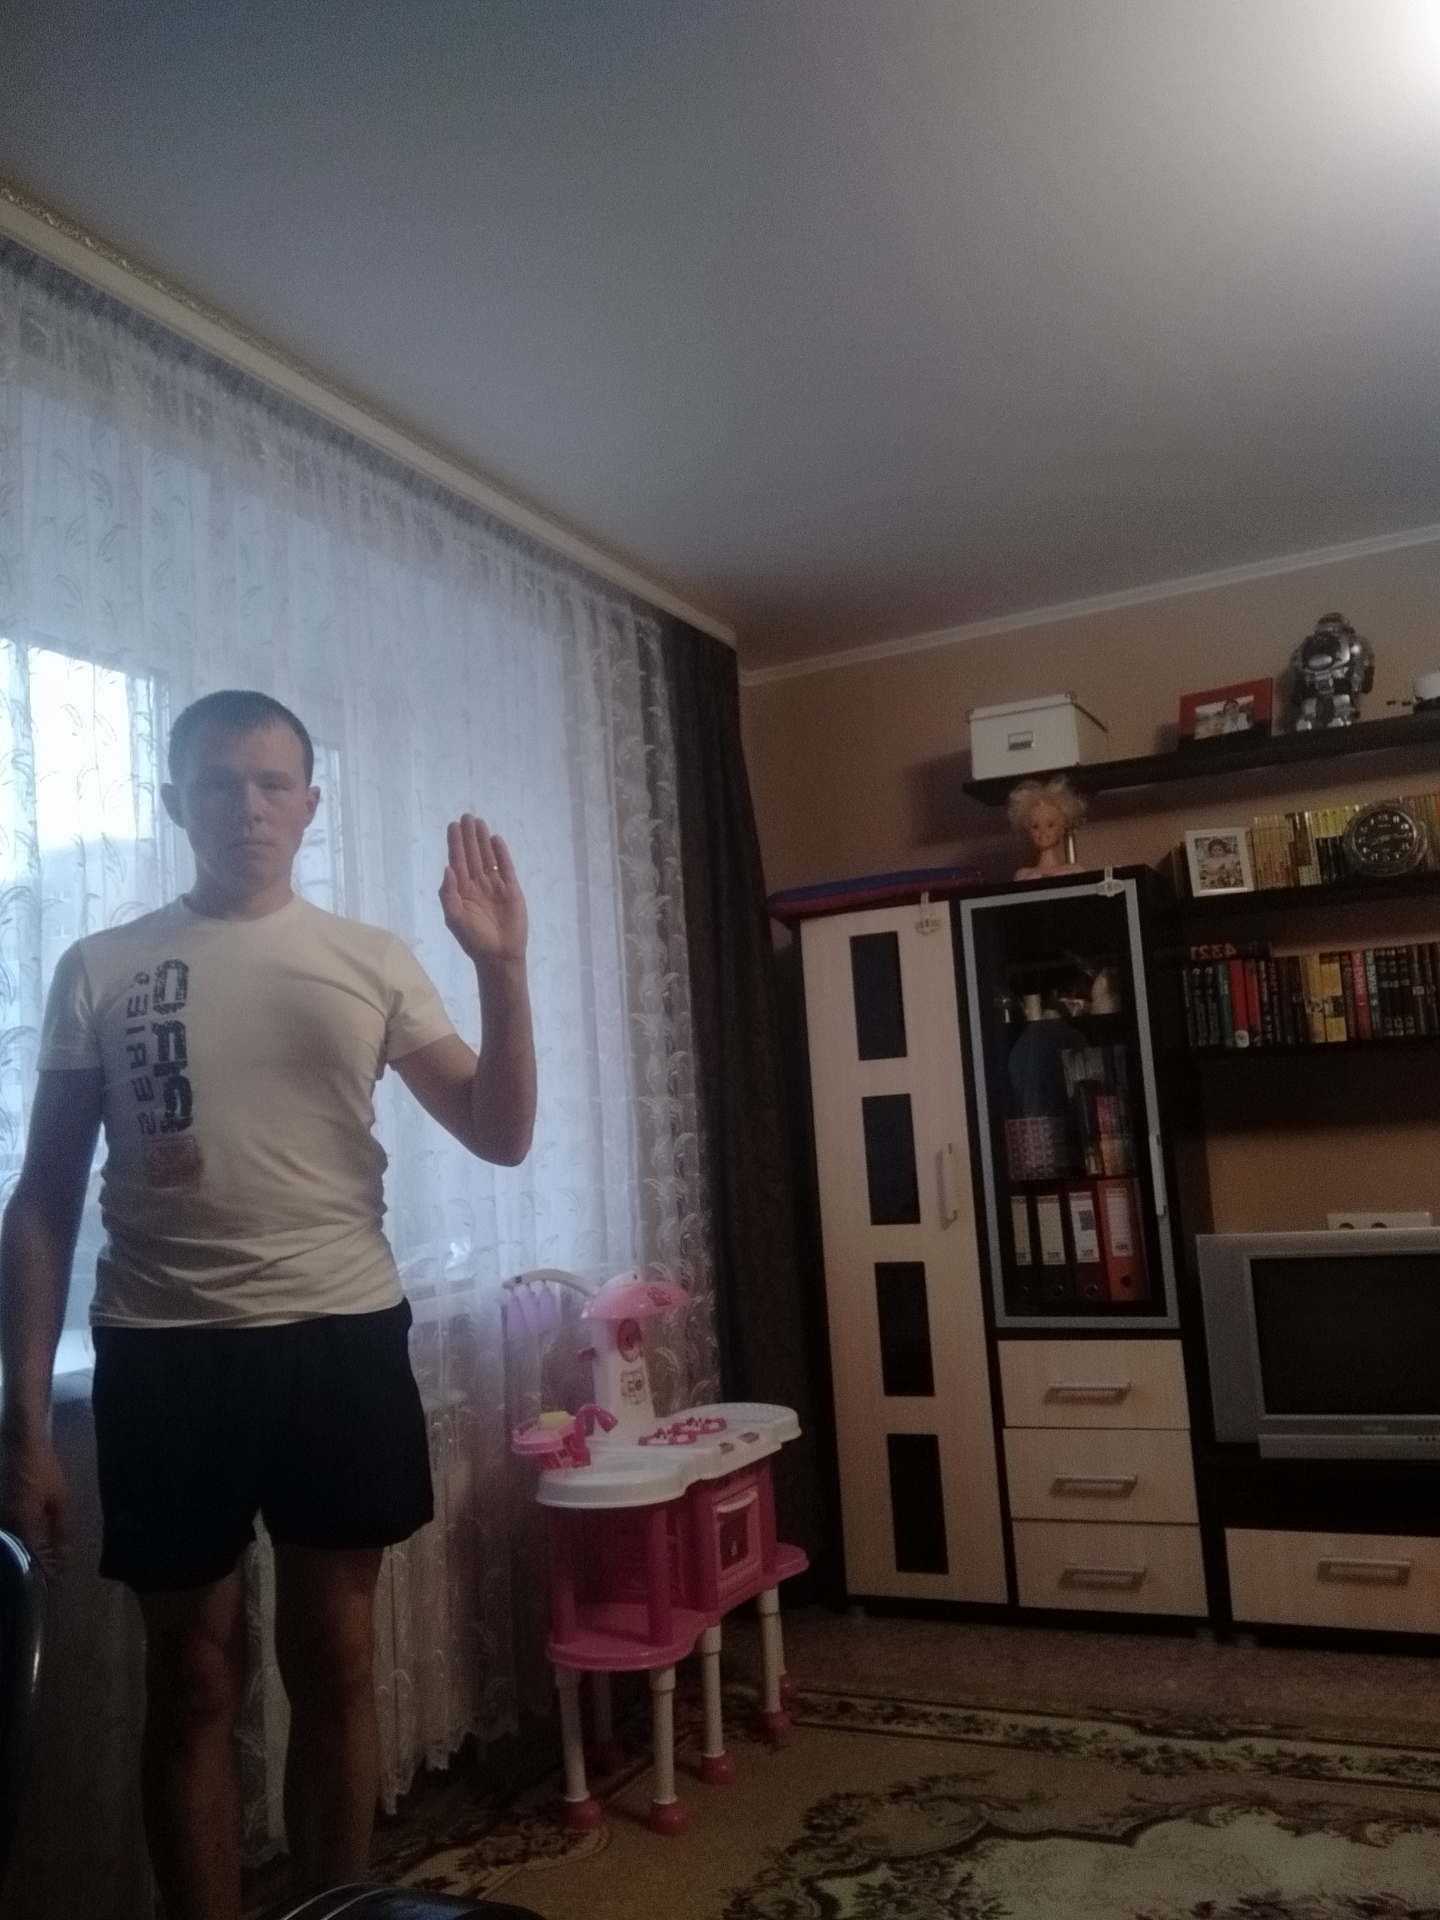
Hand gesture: stop